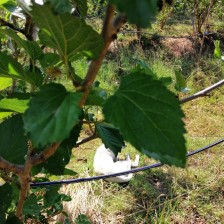
Variety: Buriram60